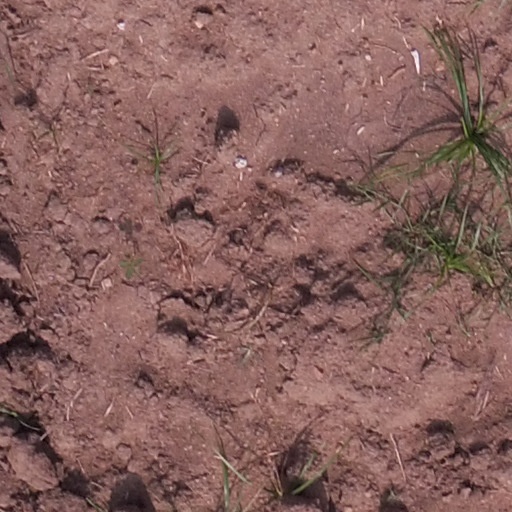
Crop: maize; corn